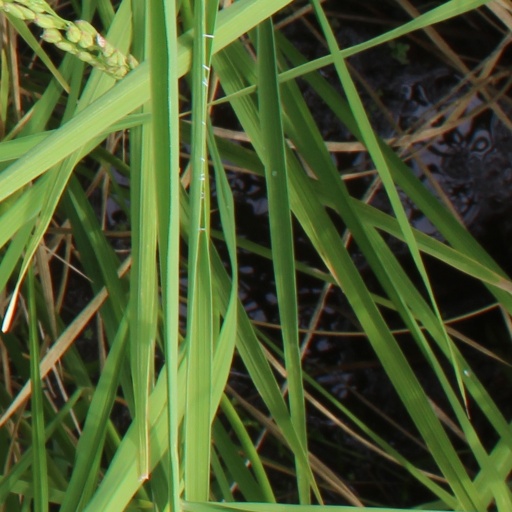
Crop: rice